Vegas Golden Knights

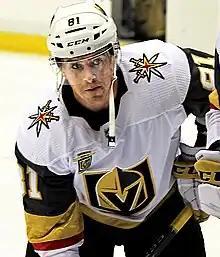
Forward Jonathan Marchessault during a game in February 2018.

The Golden Knights' mascot is a Gila monster named Chance. He was unveiled at the team's second home game on October 13, 2017. The team opted against using a knight for a mascot because it found that knight mascots used by other teams were not very child-friendly. However, the team's pre-game show often includes a skating knight.